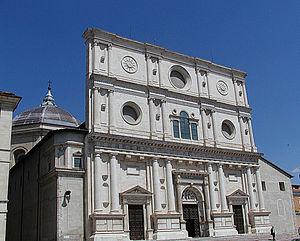
Cet article recense les sites concernés par l'observatoire mondial des monuments en 2014.